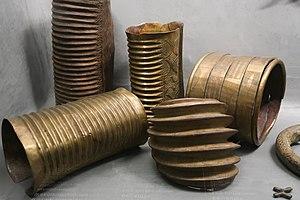
Premier plan: Bracelets de jambes population Obamba, arrière-plan: bracelets de jambes ciselés et bracelet d'investiture des chefs de la terre (13,12 x 11,31 x 13,54 cm) Ondumbo (Ndumu). Gabon. 19e siècle. Alliages cuivreux. Premier plan: Abbé André Even. Inv. 71.1935.80.123 - 71.1935.80.121.1
Le peuple Obamba est un peuple bantou d'Afrique centrale, établi à l'est du Gabon dans la province du Haut-Ogooué, à Okondja, Ondili... non loin du chef-lieu de province Franceville ; il est également représenté en République du Congo.
Les Ndumu sont une population d'Afrique centrale vivant à l'est du Gabon, dans la province du Haut-Ogooué. Ils ont longtemps été considérés comme appartenant au groupe des Kota, qui sont souvent leurs voisins, tout comme les Obamba.